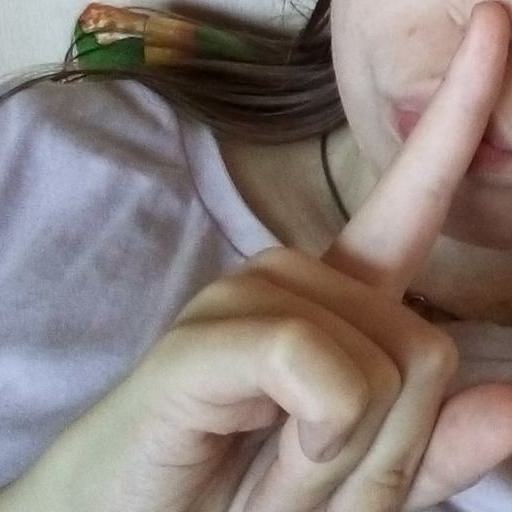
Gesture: mute